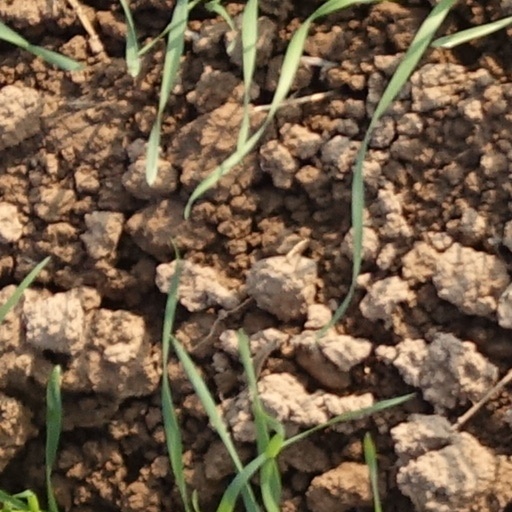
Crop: wheat